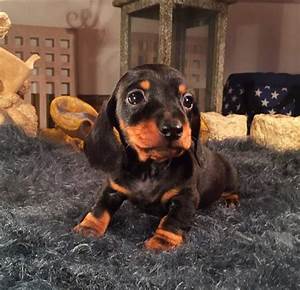
Label: dog